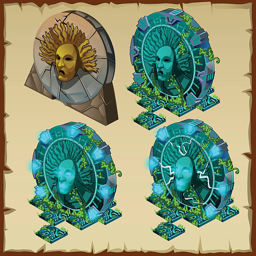
magic sign in the form of door , mural or portal vector art illustration